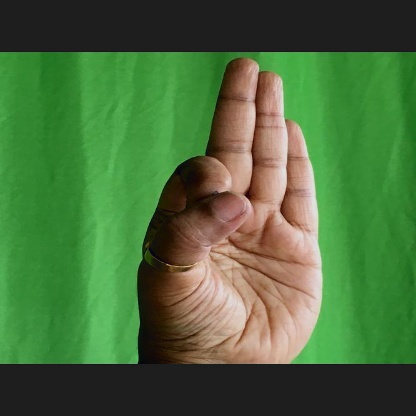
Mudra: Aralam